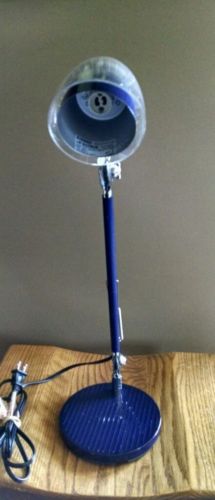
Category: lamp